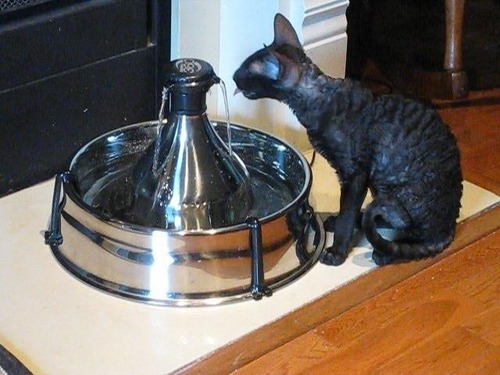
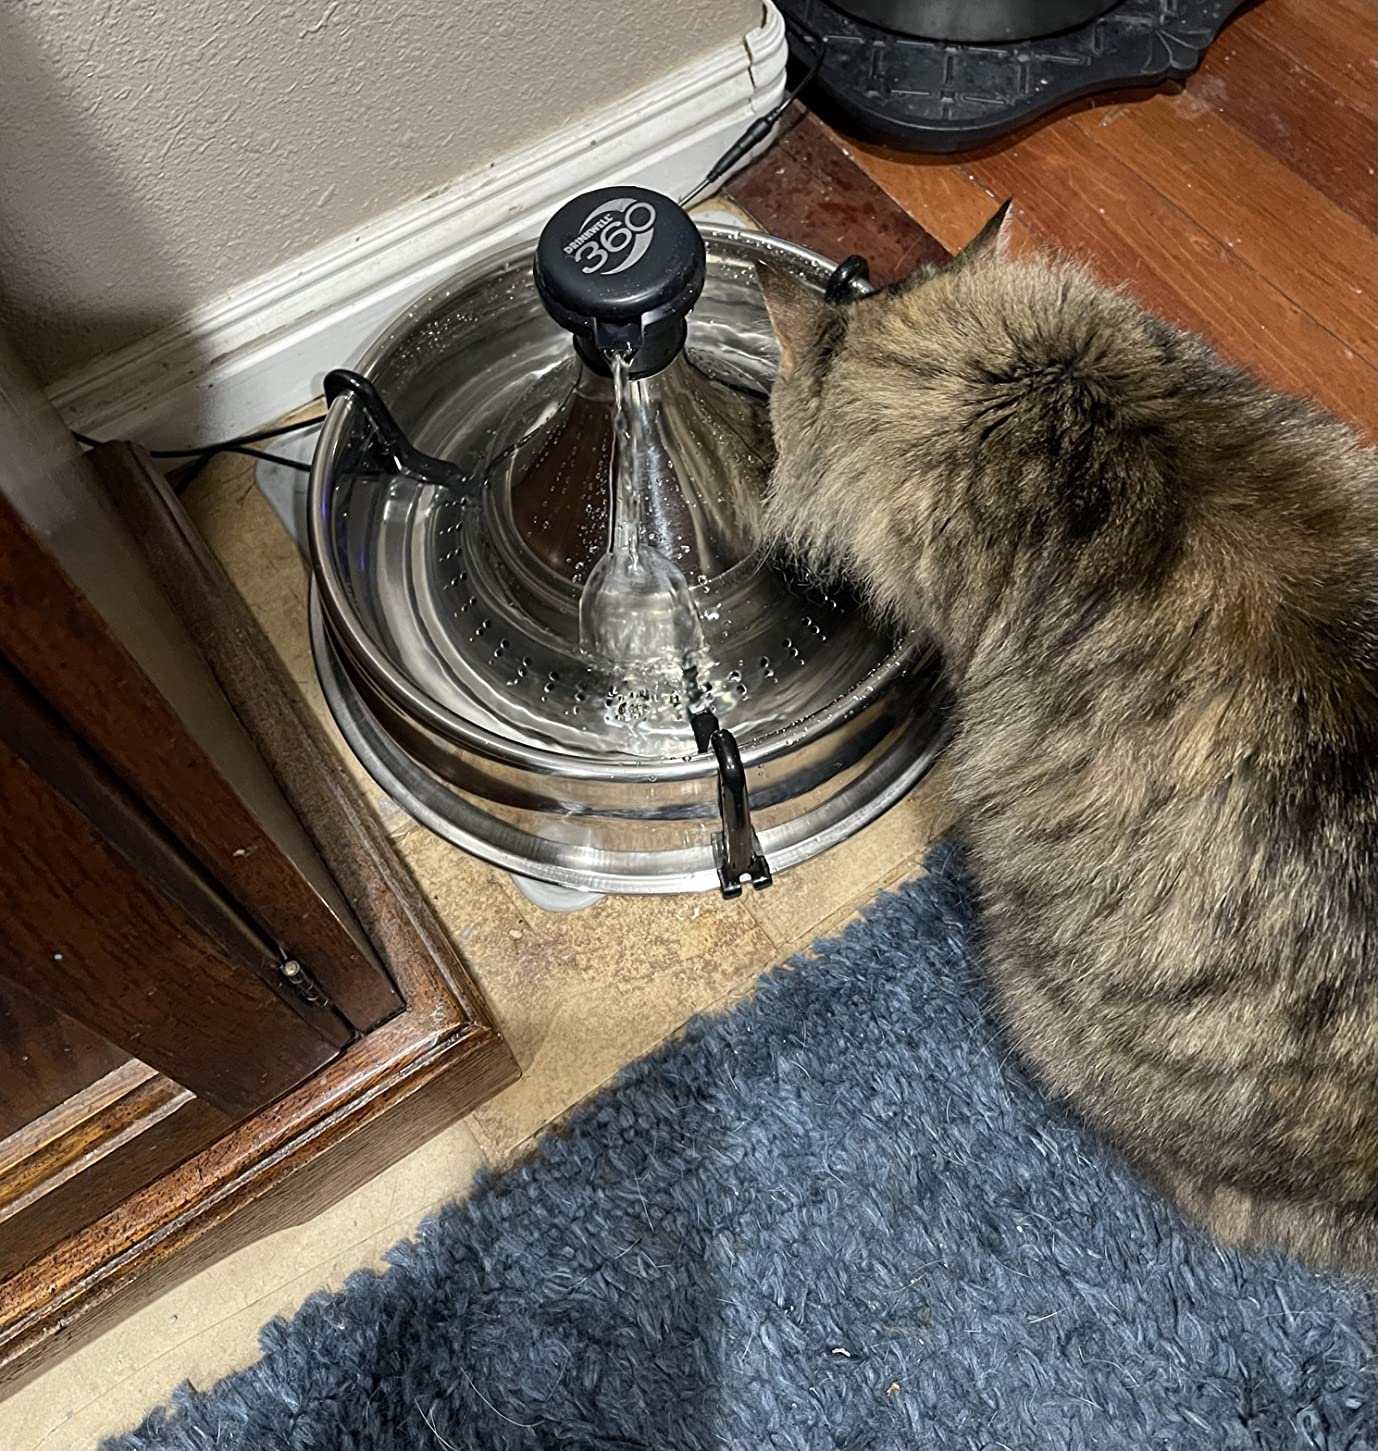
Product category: items_bowl
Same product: yes